Severn Railway Bridge

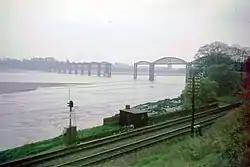
After the collapse, April 1966

The bridge carried a single-track railway line. When it came into service, it took approximately off the journey from Bristol to Cardiff, with trains no longer having to pass through Gloucester. The bridge predated the construction of the Severn Tunnel, around downstream, by seven years. The opening ceremony for the bridge took place on 17 October 1879; nearly 400 dignitaries travelled in twenty-three first class carriages across the bridge and back again, with fog detonators exploding on each of the spans during the return trip. A banquet followed at the Pleasure Grounds near Sharpness station.